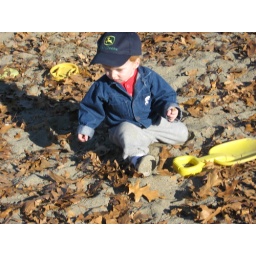
Stanley in sand box